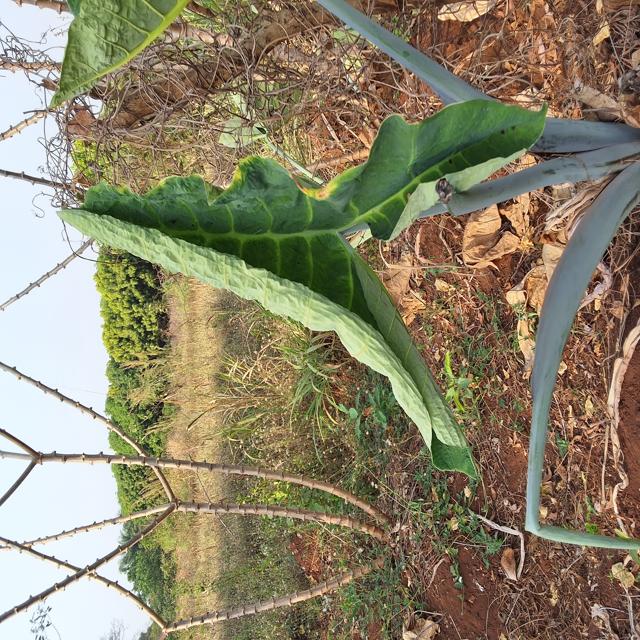
Label: Early_Blight